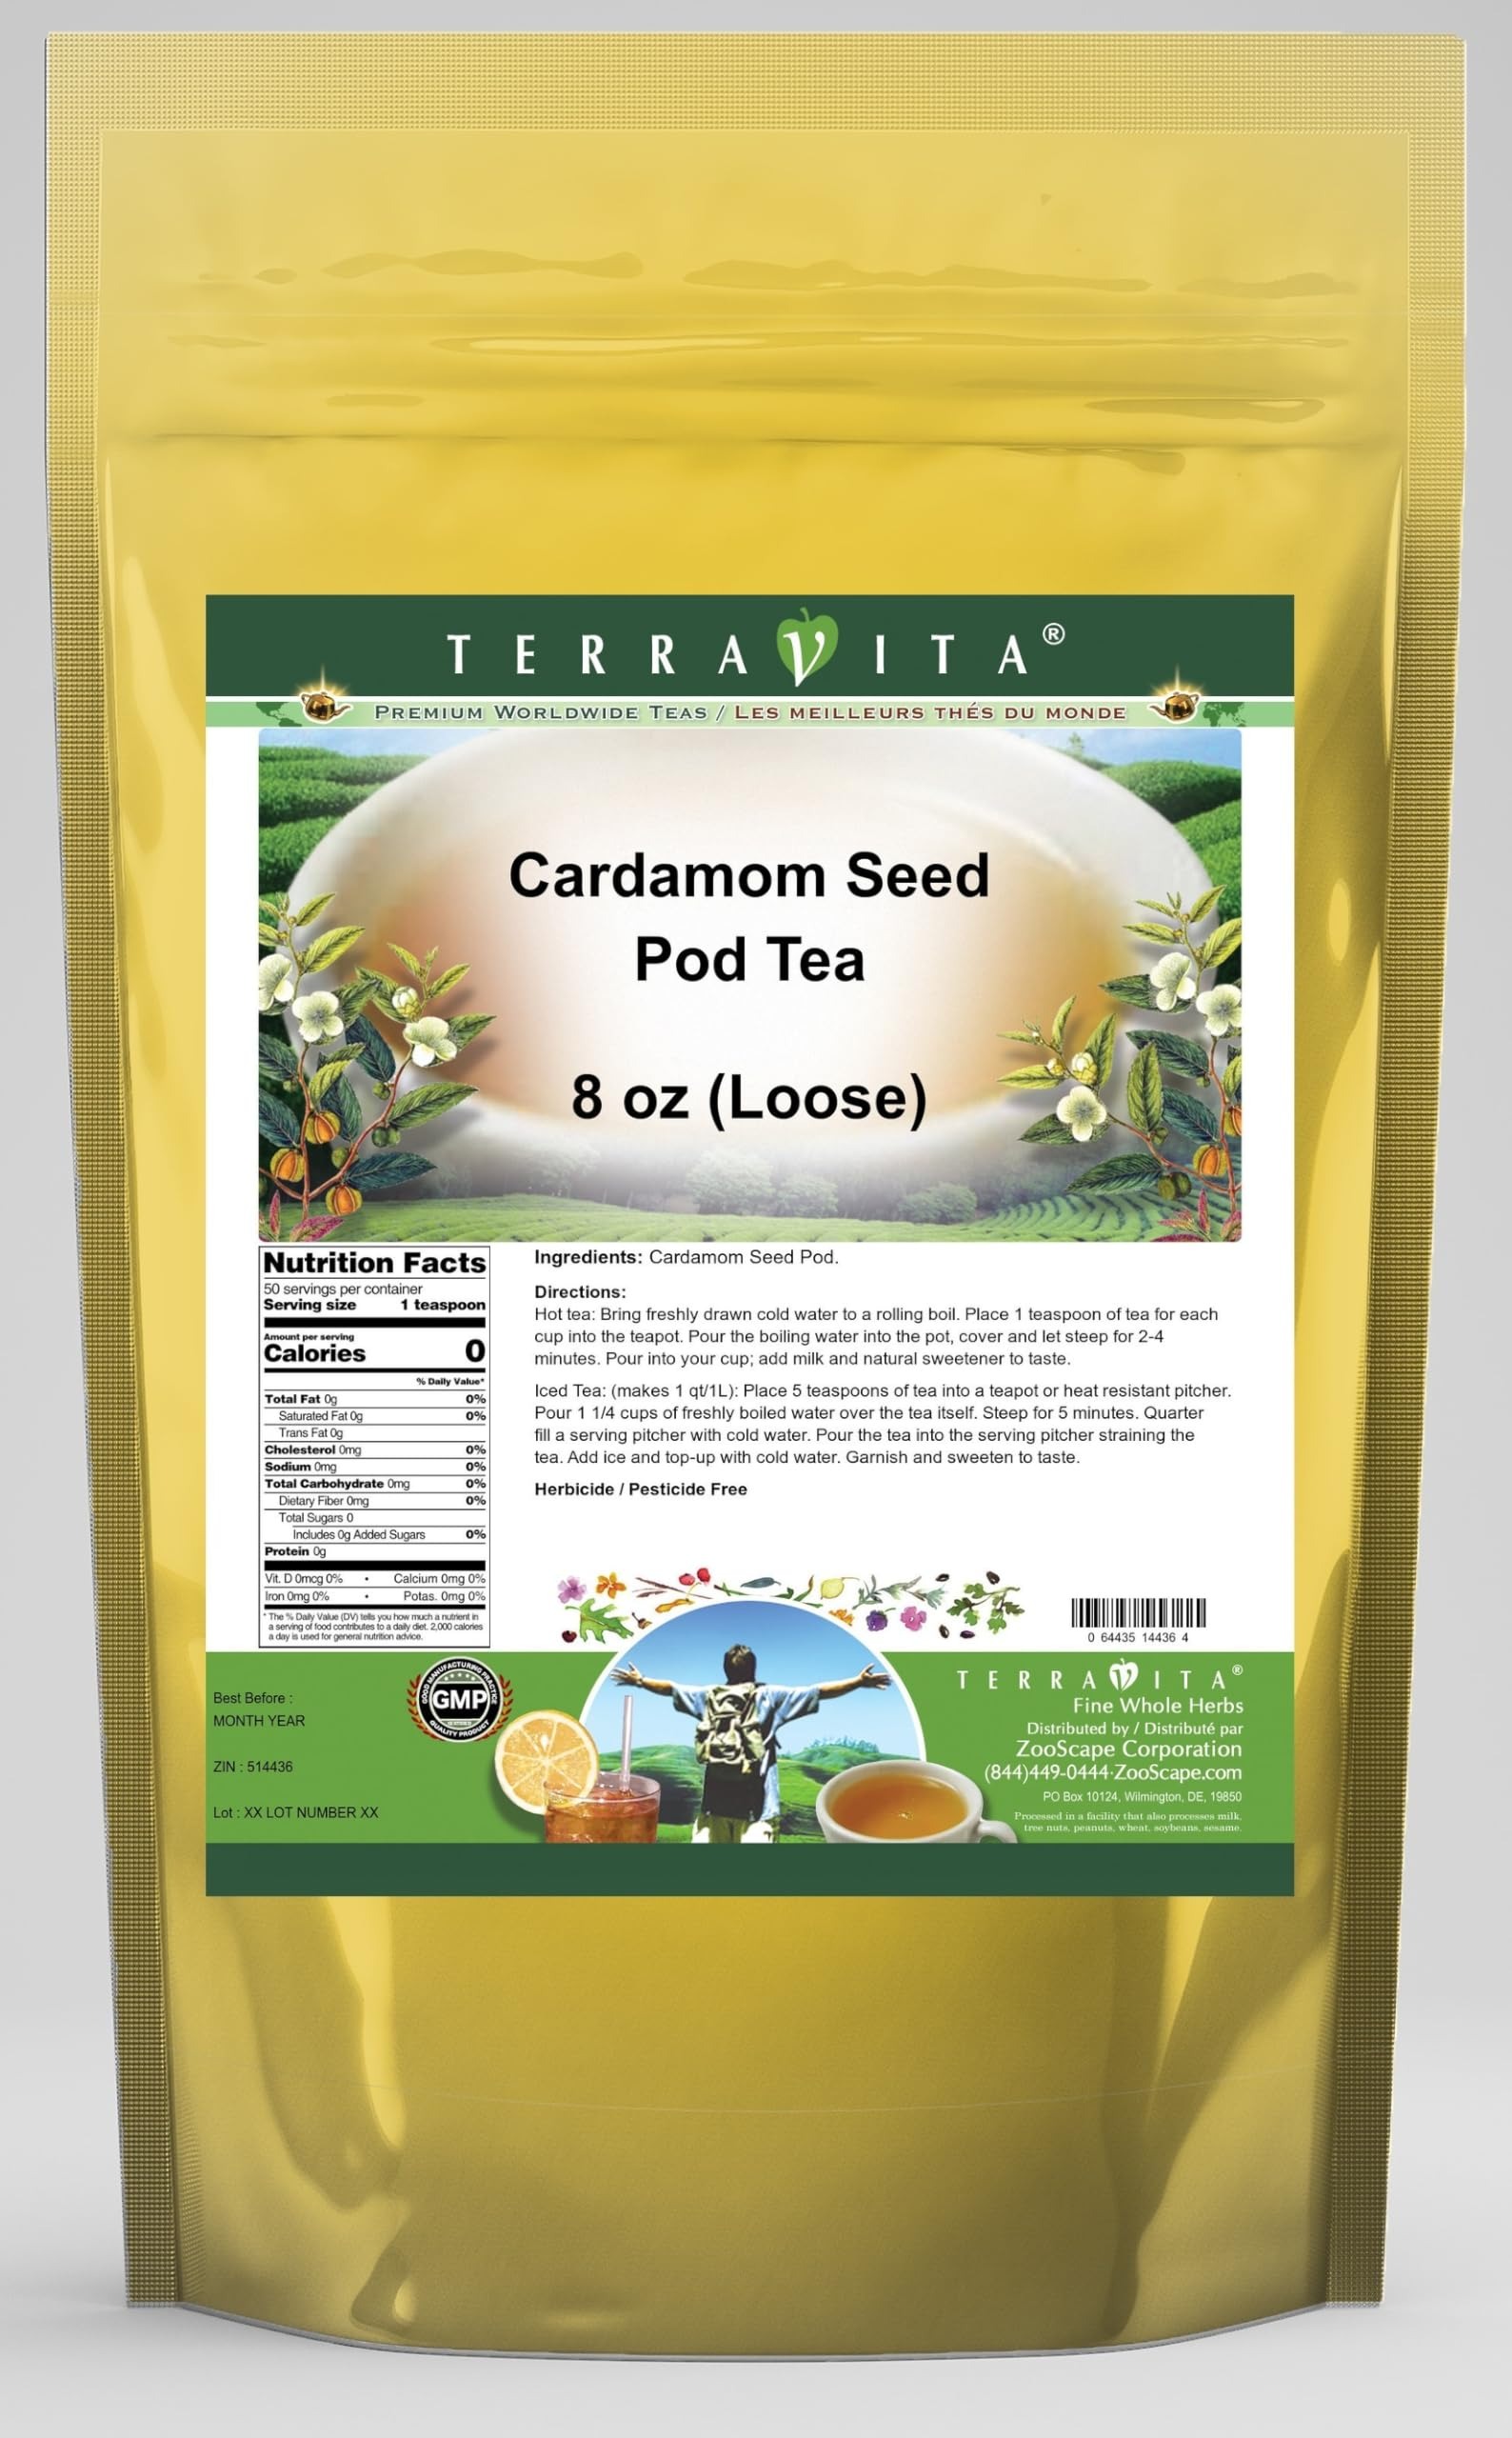
Item Name: Cardamom Seed Pod Tea (Loose) (8 oz, ZIN: 514436)
Bullet Point 1: Cardamom Seed Pod Tea (Loose) (8 oz, ZIN: 514436)
Bullet Point 2: No fillers.
Bullet Point 3: Manufacturer: TerraVita
Bullet Point 4: Size: 8 oz
Bullet Point 5: Loose Leaf Herbal Tea - Packed in a convenient upright pouch!
Product Description: Cardamom Seed Pod Tea (Loose) (8 oz, ZIN: 514436)<BR><BR>Packaged in the United States in a GMP certified facility (Good Manufacturing Practice).<BR><BR>No fillers.<BR><BR>Manufacturer: TerraVita<BR><BR>Size: 8 oz<BR><BR>Loose Leaf Herbal Tea - Packed in a convenient upright pouch!<BR><BR>Ingredients: Cardamom Seed Pod
Value: 8.0
Unit: Ounce

Price: 32.16